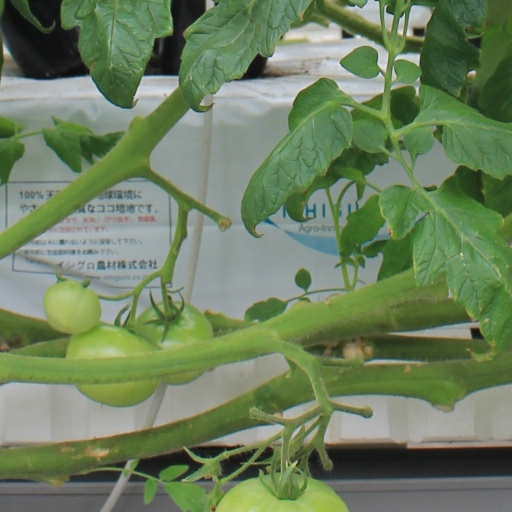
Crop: tomato